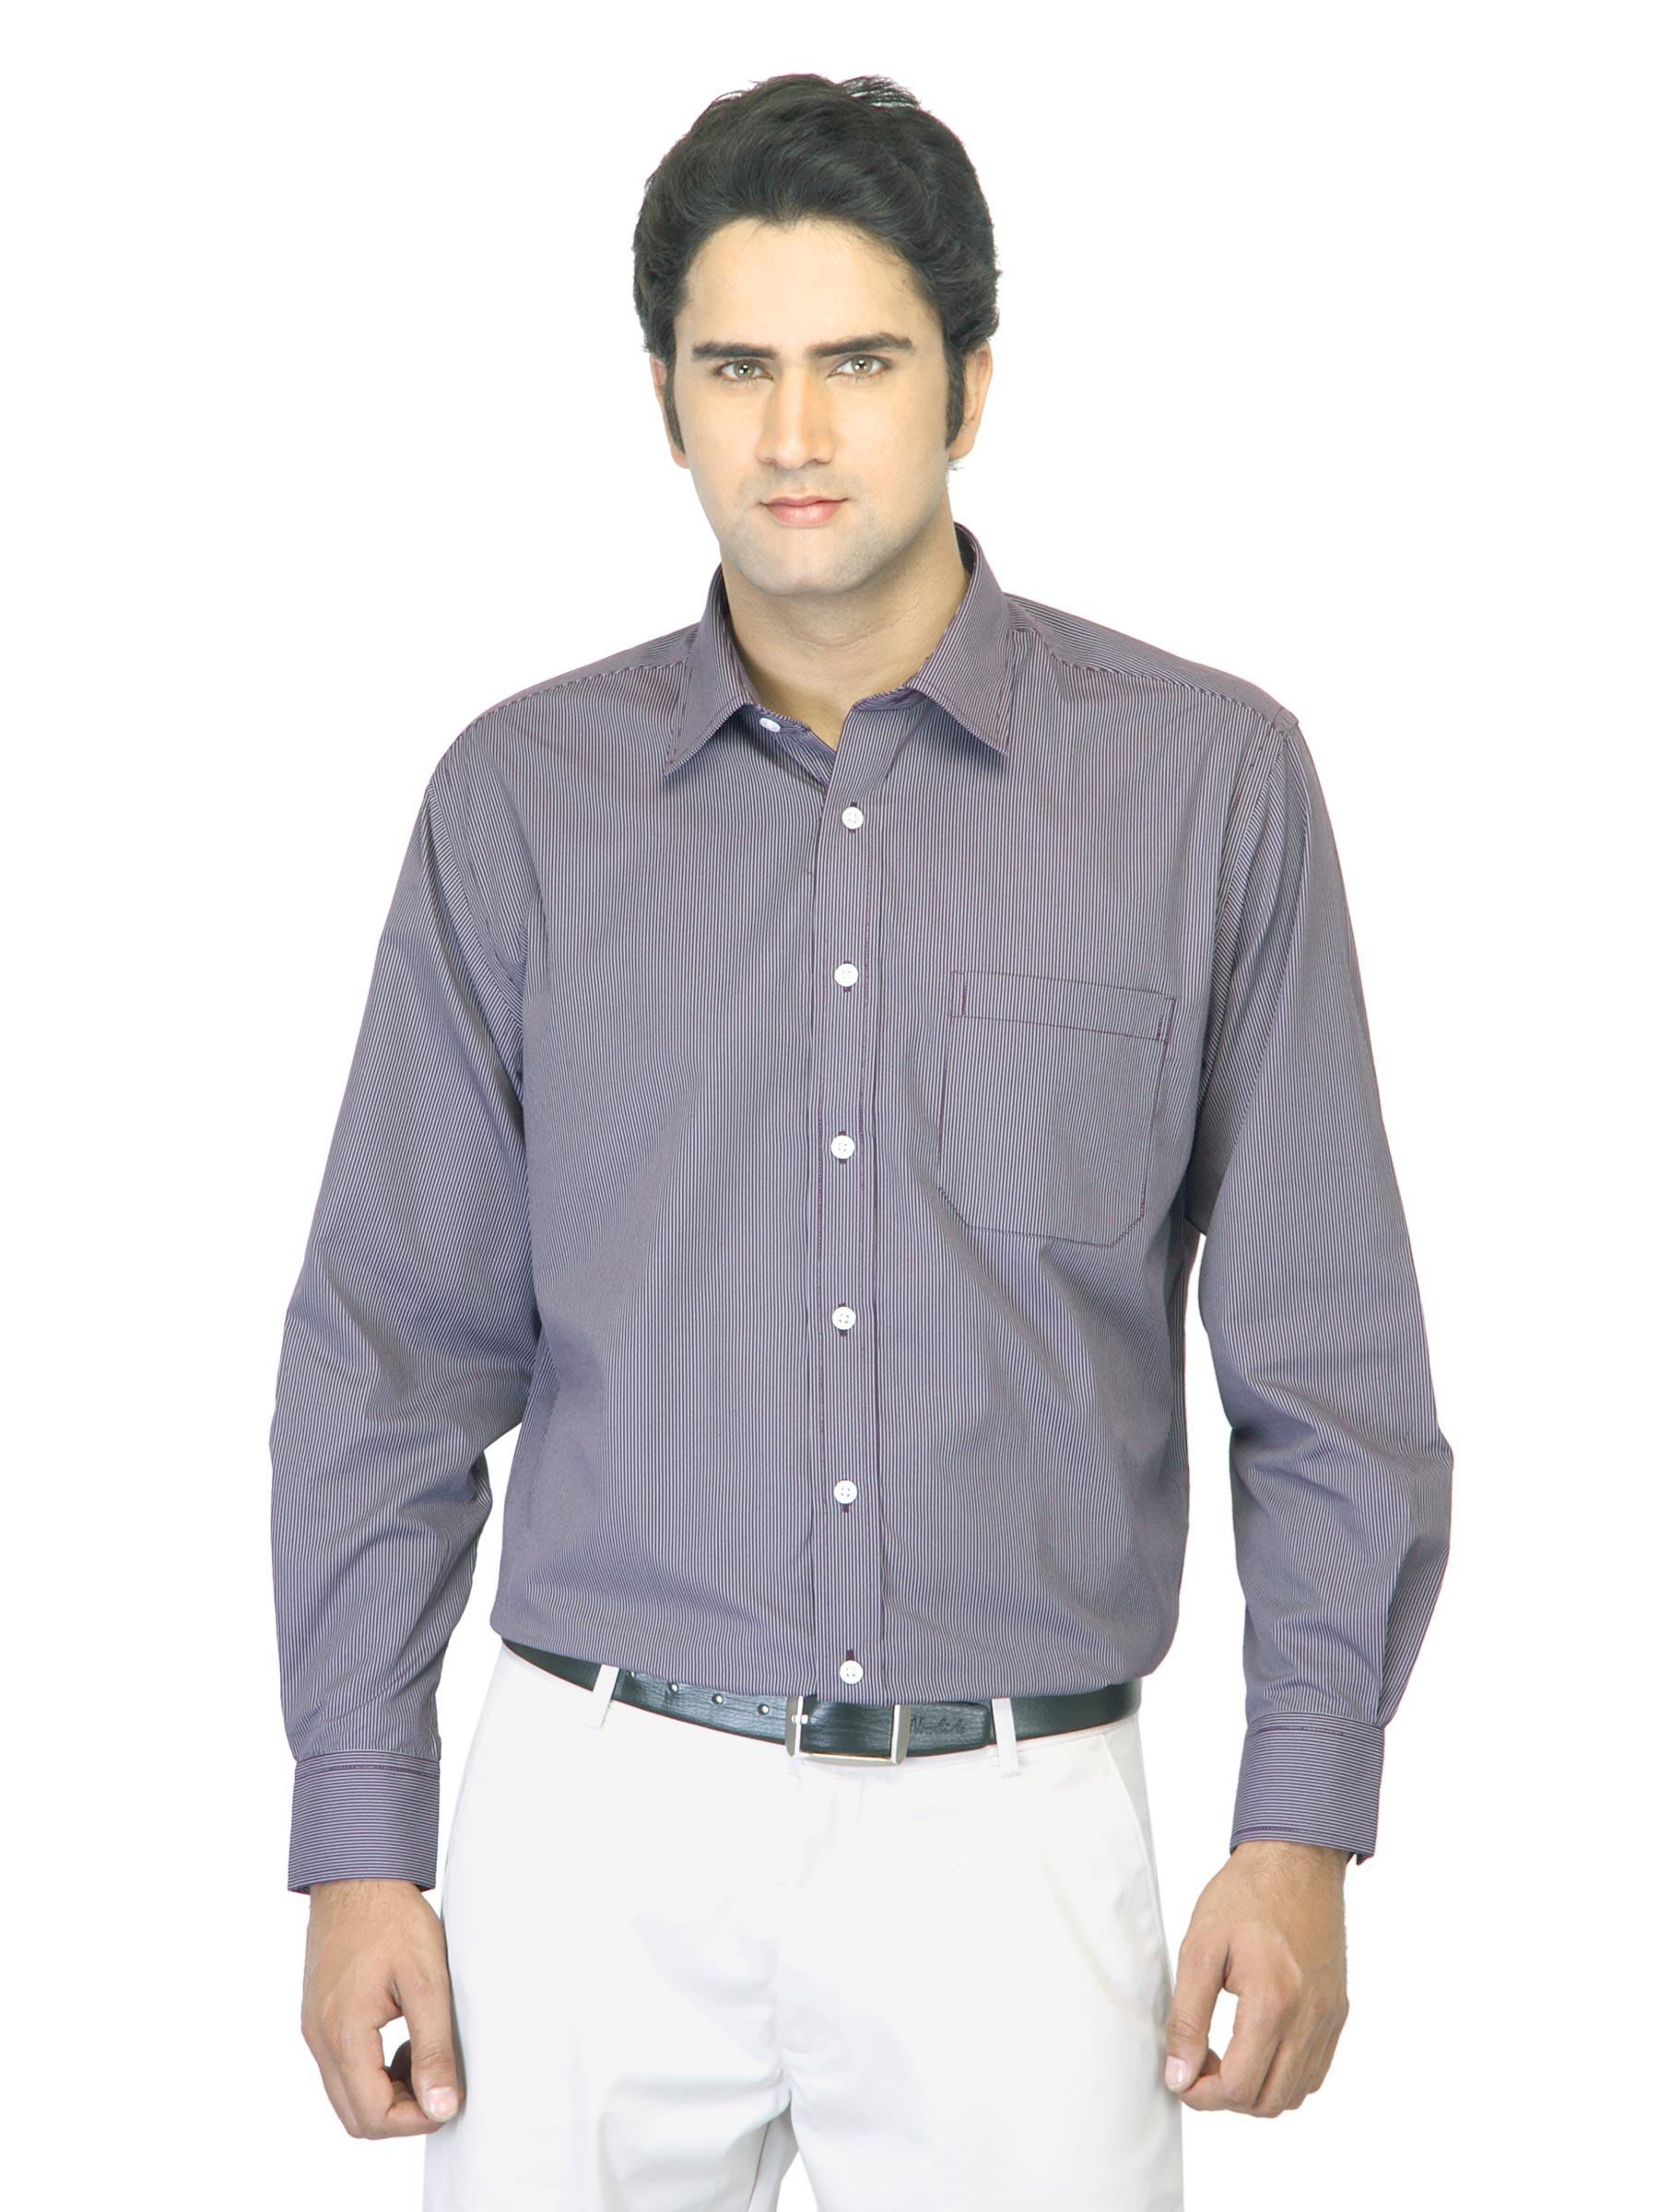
John Miller Men Striped Purple Shirt
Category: Apparel / Topwear / Shirts
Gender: Men
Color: Purple
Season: Summer 2012
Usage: Formal